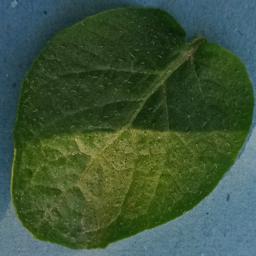
Etiqueta: Sana